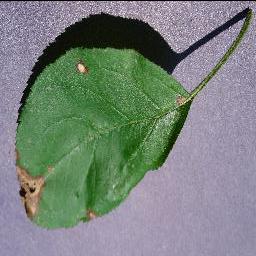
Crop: apple
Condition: black_rot